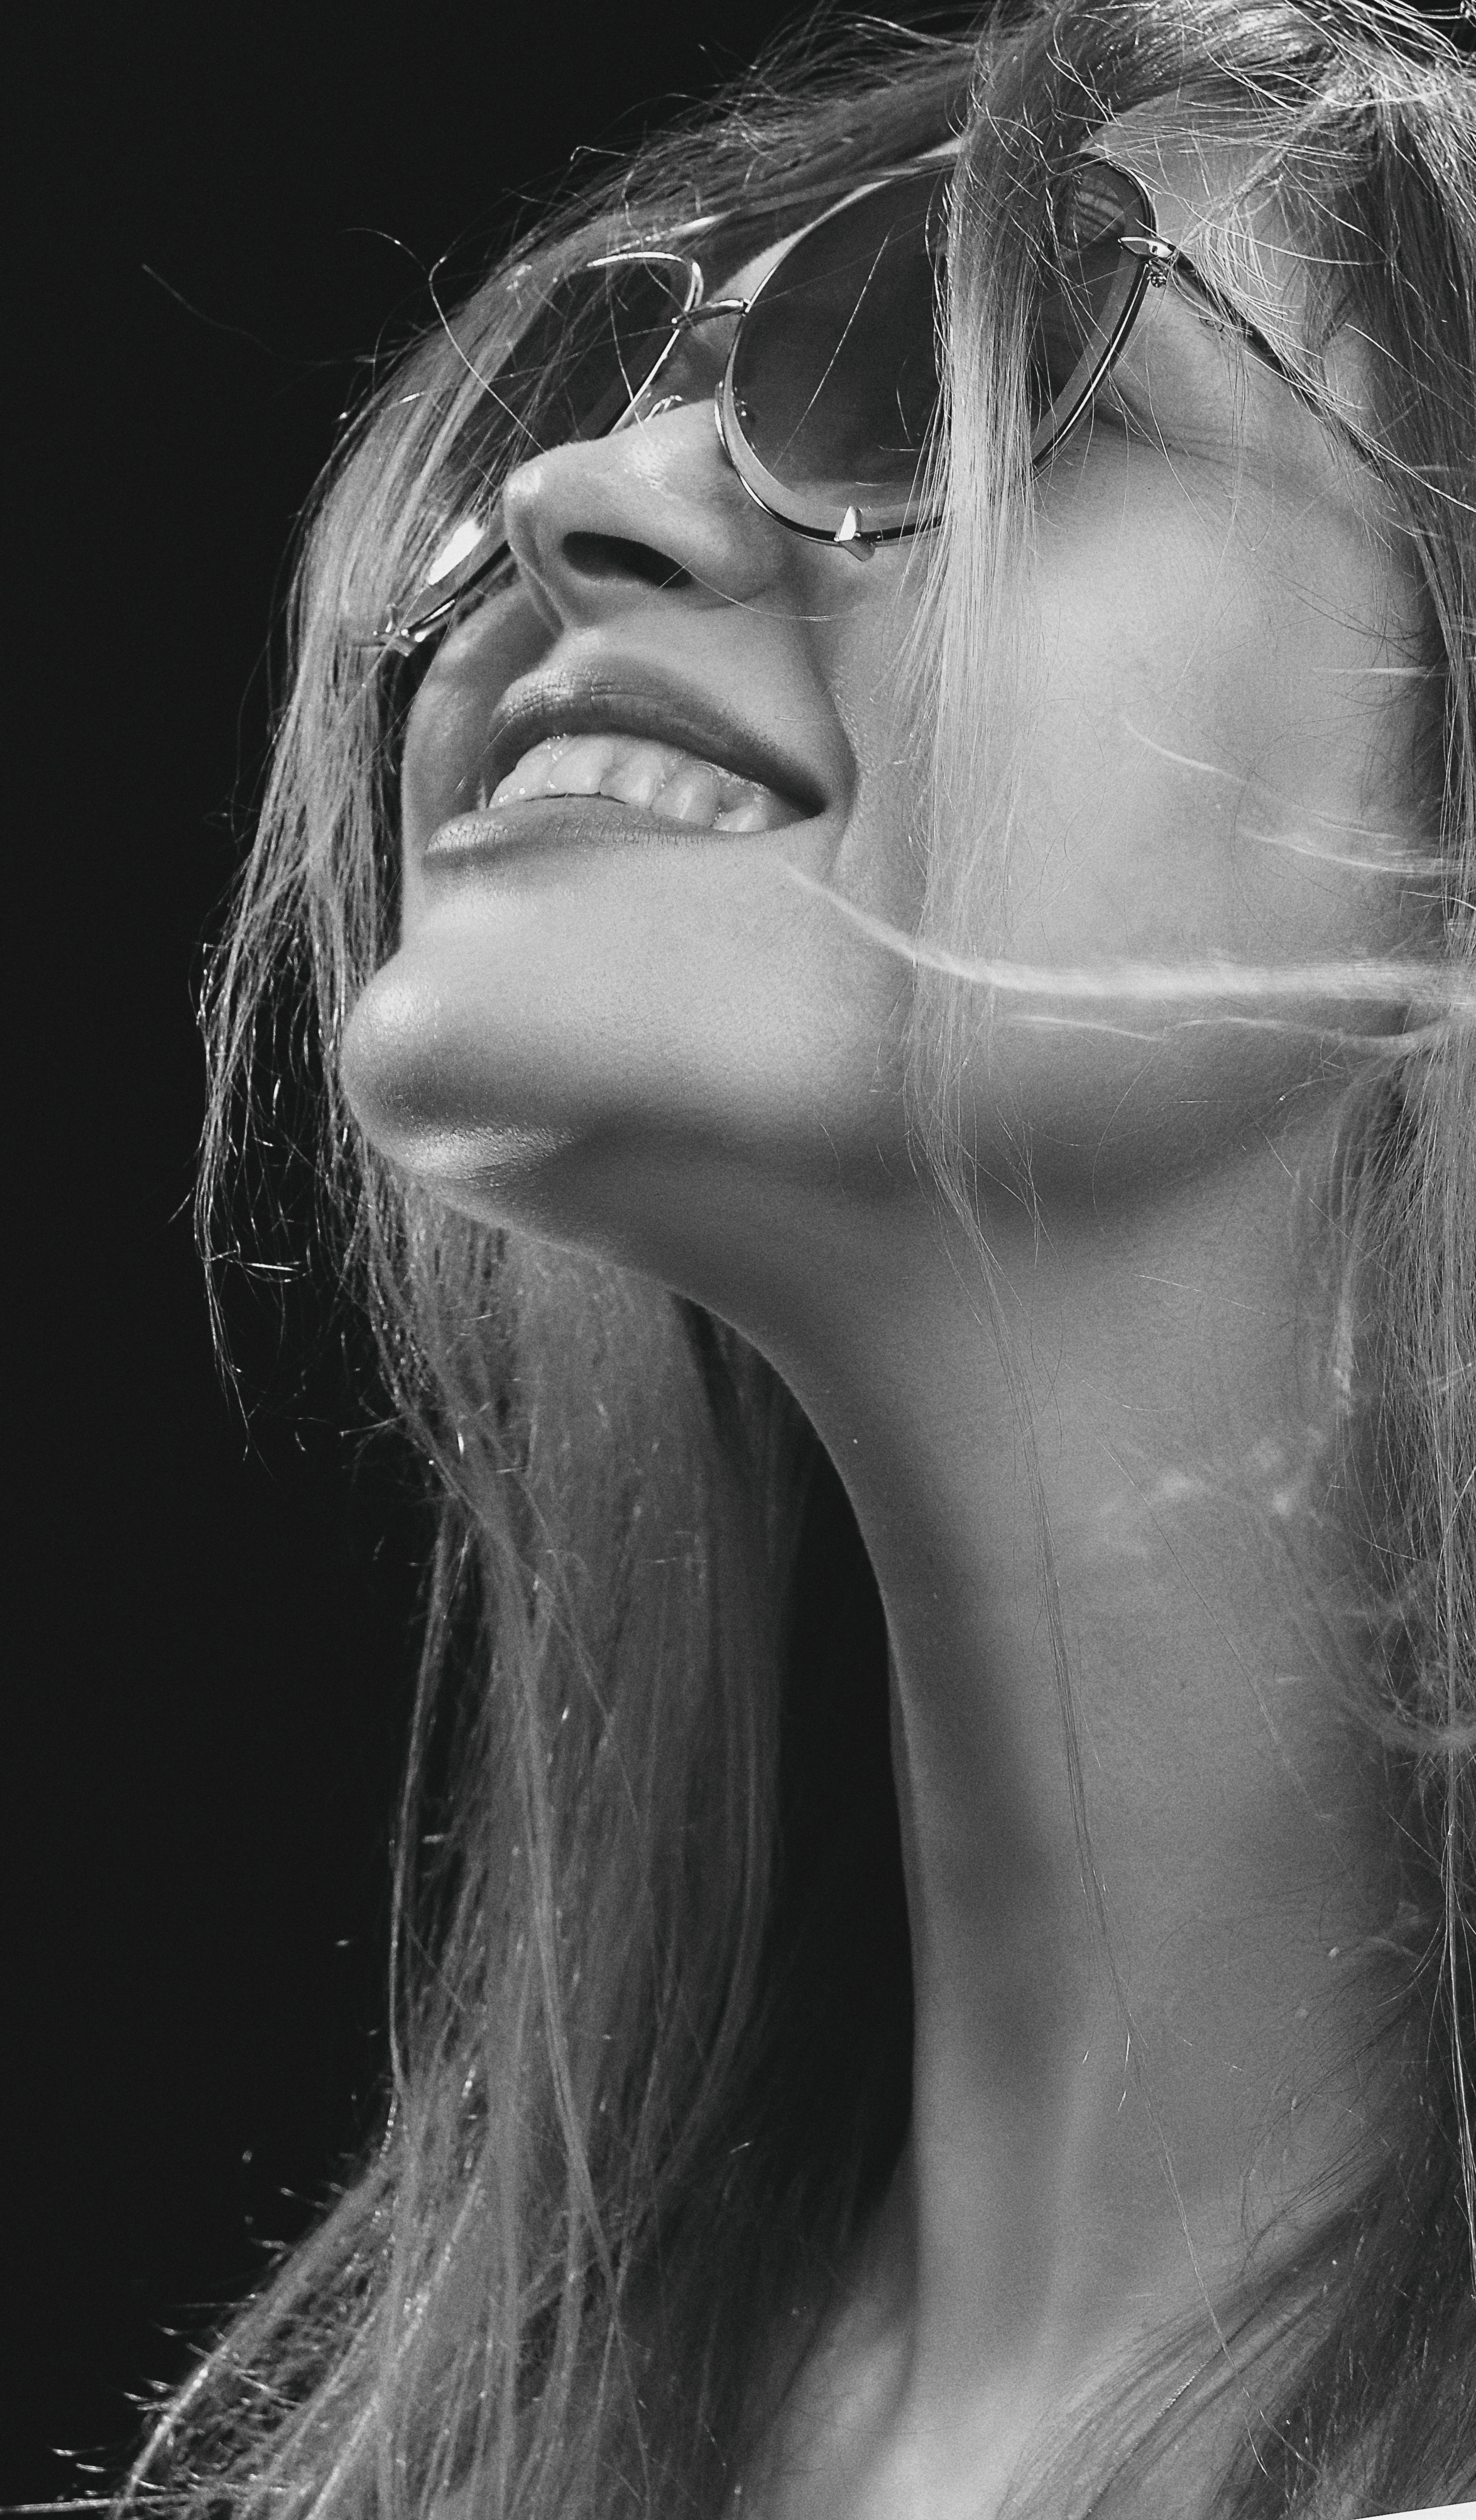
woman, nose, lip, chin, hand, eyebrow, shoulder, vision care, eyelash, mouth, sunglasses, human body, flash photography, jaw, neck, goggles, gesture, style, black and white, black hair, happy, layered hair, long hair, eyewear, Step cutting, monochrome photography, blond, close up, grass, monochrome, brown hair, chest, surfer hair, portrait photography, portrait, darkness, feathered hair, photo shoot, model, reflection